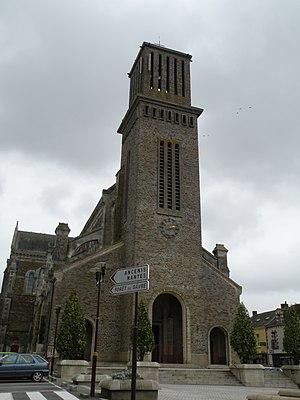
Église de Blain.
La liste des églises de la Loire-Atlantique recense de la manière la plus complète possible les églises, cathédrales et basiliques situées dans le département français de la Loire-Atlantique.